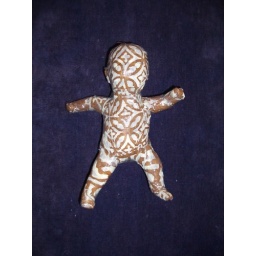
mini-mendi plastic bag tape sculpture baby recycled art doll by Ruby Re-Usable 012